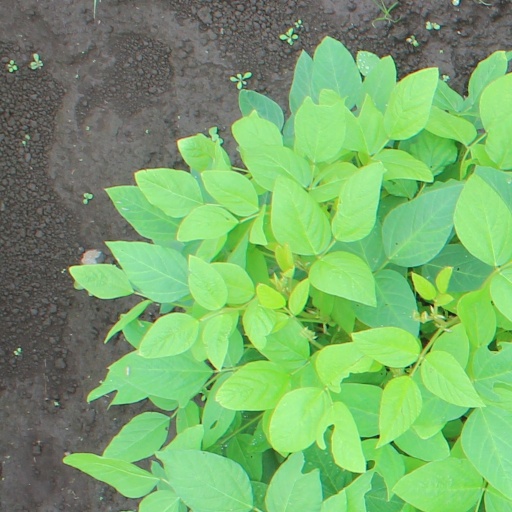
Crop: soybean